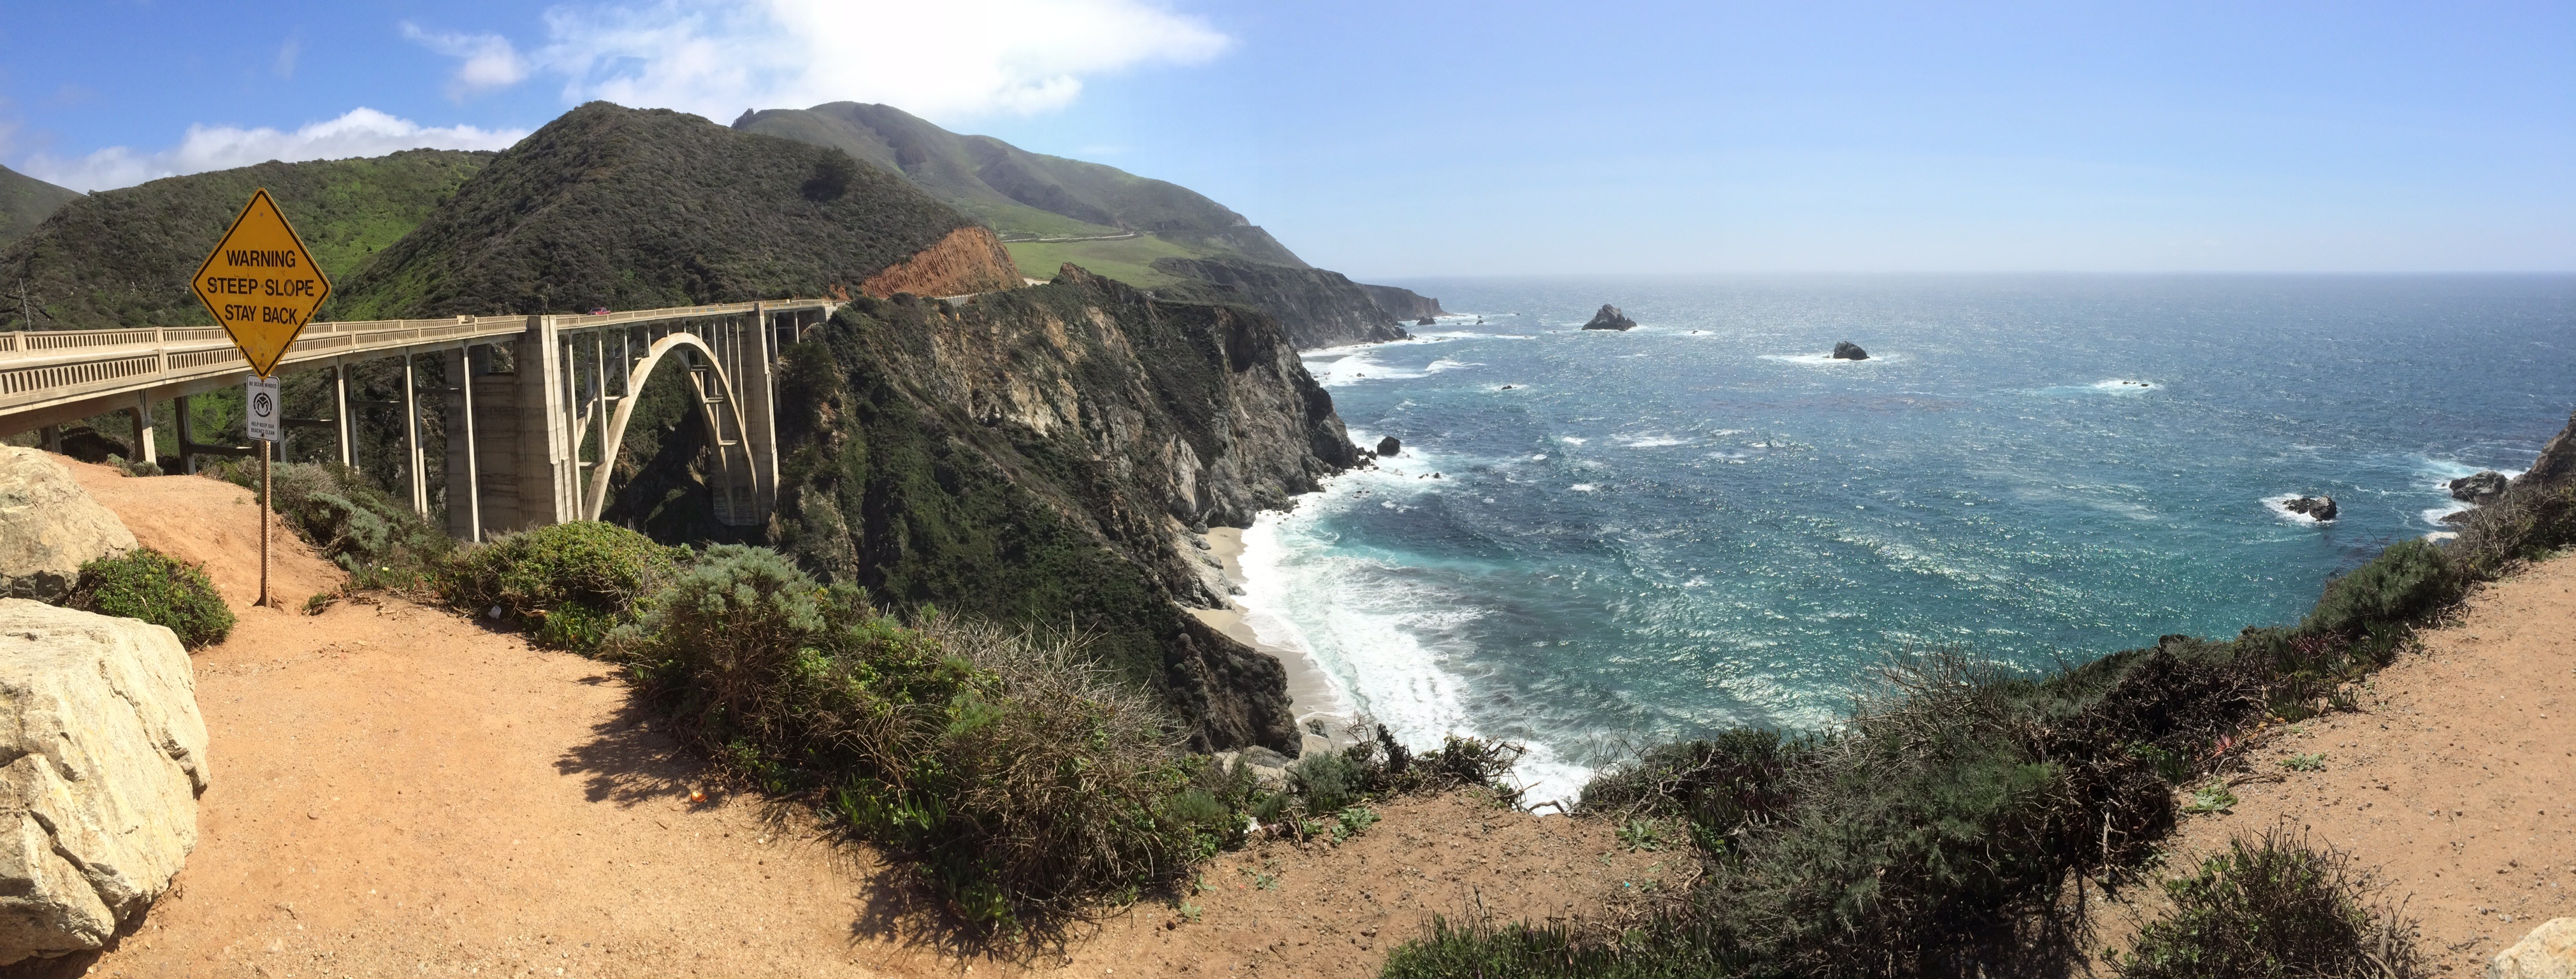
sea, coast, ocean, structure, bridge, highway, cliff, sign, bay, landmark, blue, tourism, terrain, california, famous, pacific, cape, sur